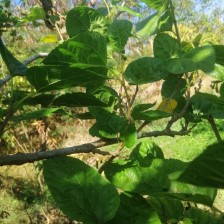
Variety: BlackAustralia